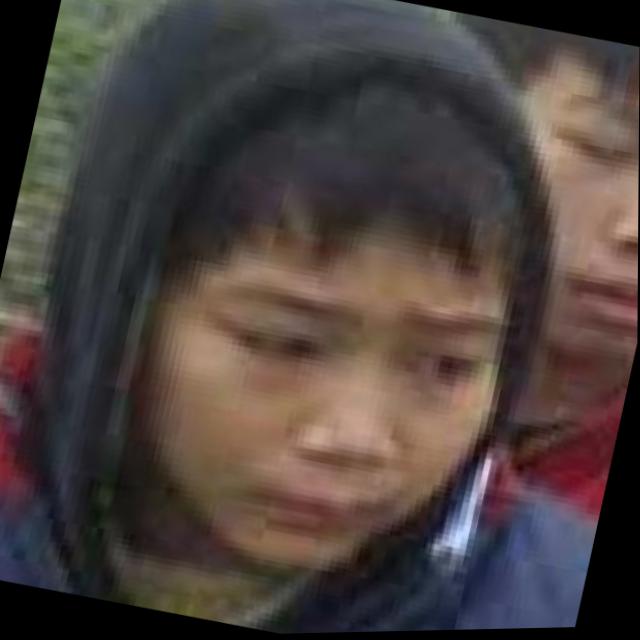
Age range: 13-20